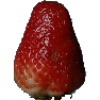
Label: Strawberry 1